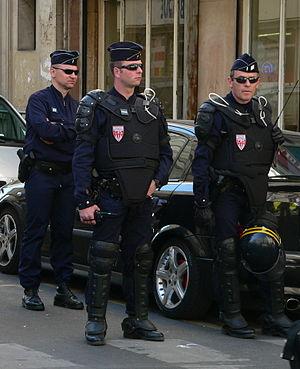
CRS en:Image:CRS tenue maintien ordre p1200484.jpg
Les Compagnies républicaines de sécurité, couramment désignées par leur sigle CRS, forment un corps spécialisé de la Police nationale en France. Leur domaine d'intervention est le maintien ou le rétablissement de l'ordre public et la sécurité générale mais elles participent également à la sécurité routière, au secours en montagne ou sur les plages ainsi qu'à la plupart des missions de la Police nationale. Elles ont été créées le 8 décembre 1944.